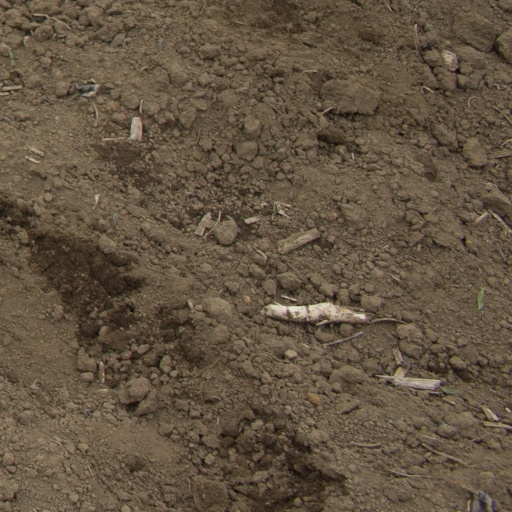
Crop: Jerusalem artichoke